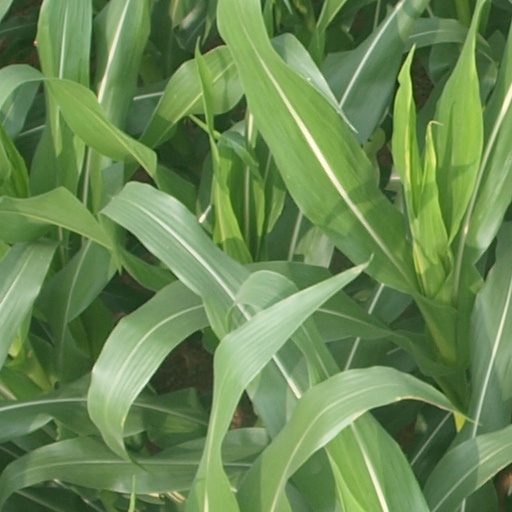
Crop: maize; corn